Cinema Paradiso

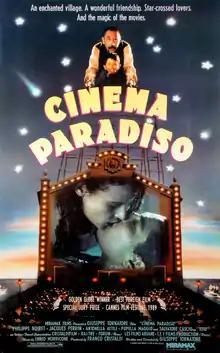
Italian theatrical release posterby Cecco Cecchini

Cinema Paradiso is a 1988 coming-of-age comedy-drama film written and directed by Giuseppe Tornatore.